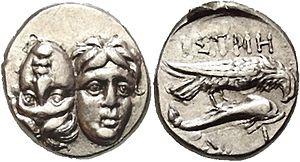
Tulcea est un județ de Roumanie en Dobrogée, au sud-est du pays, à la frontière avec l'Ukraine, sur les bords de la Mer Noire.